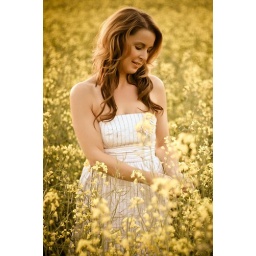
Model in field of yellow flowers